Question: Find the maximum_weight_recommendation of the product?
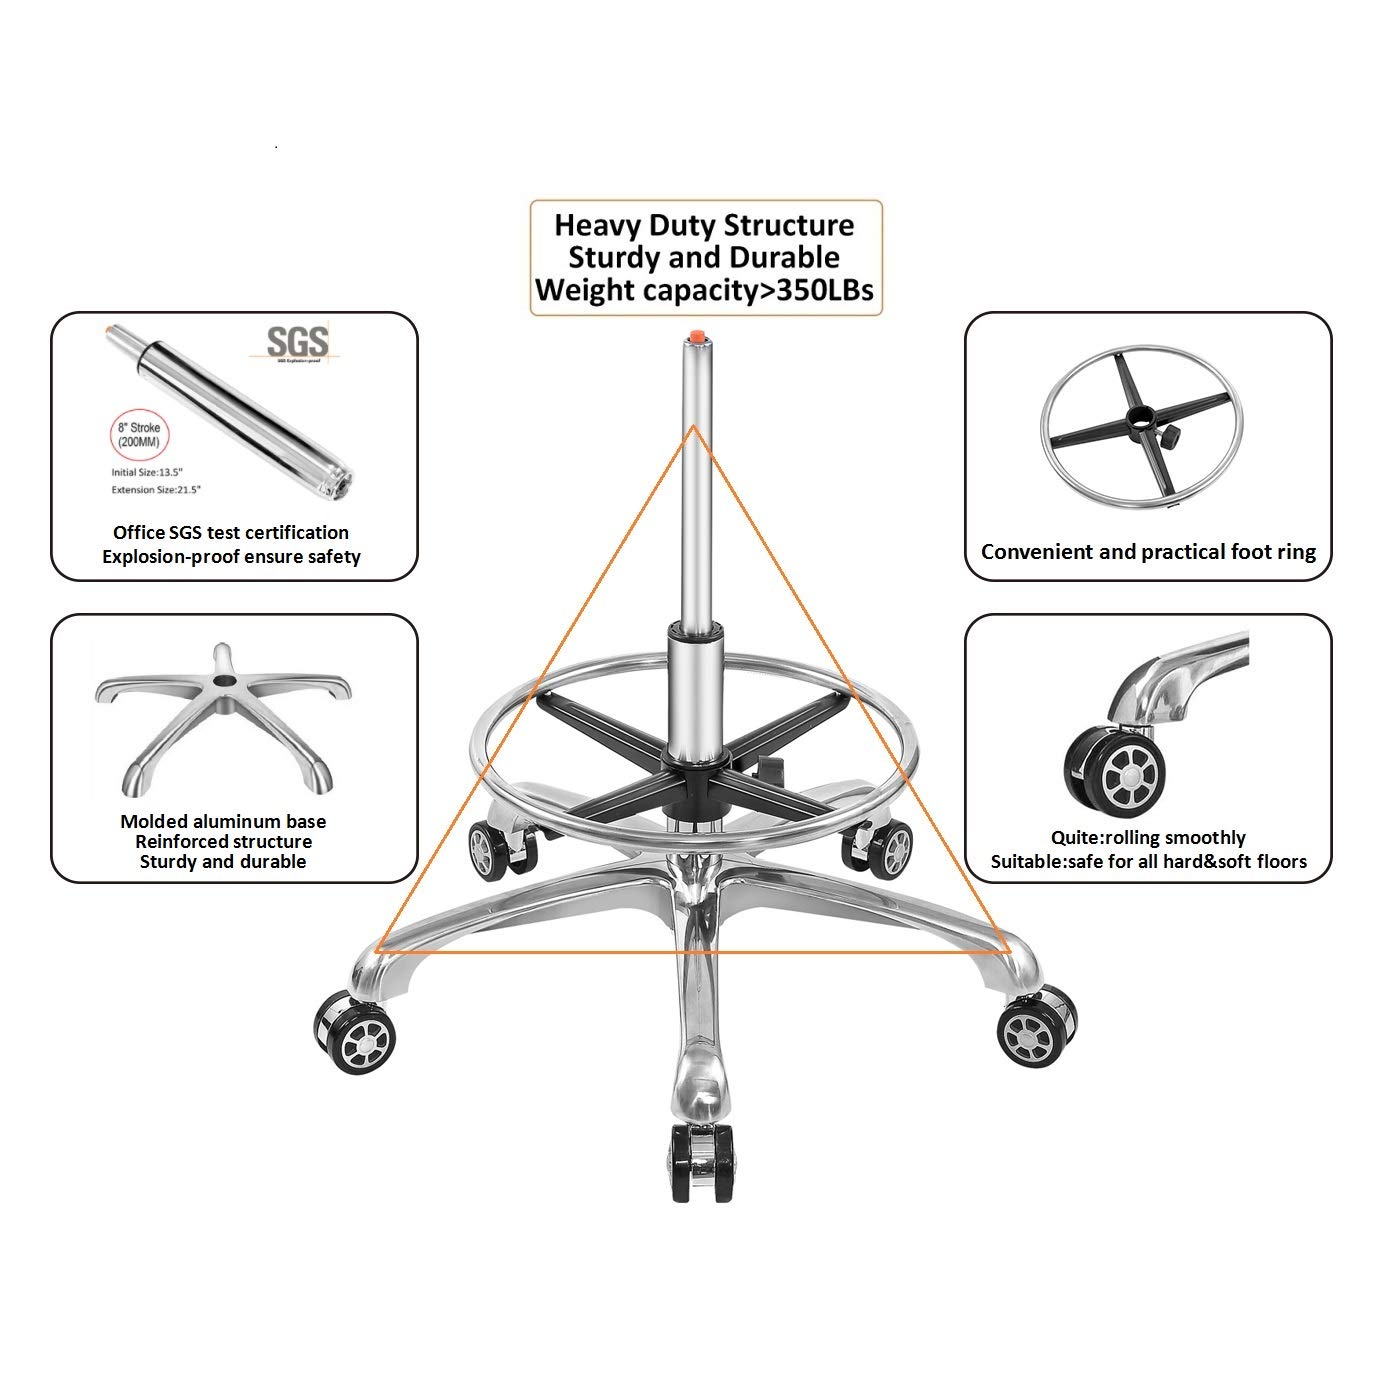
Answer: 350 pound